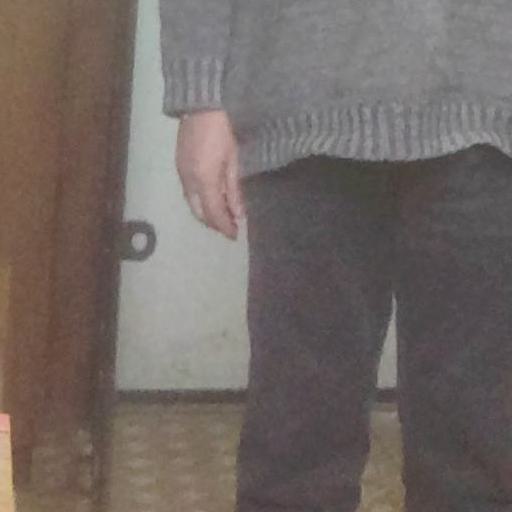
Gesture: no_gesture